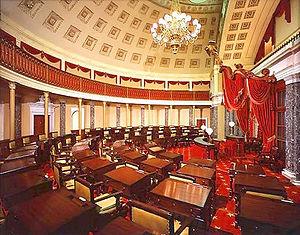
Le Capitole des États-Unis est le bâtiment qui sert de siège au Congrès, le pouvoir législatif des États-Unis. Il est situé dans la capitale fédérale, Washington, D.C. La construction de style néoclassique commence en 1793 et s'achève en 1812. Il est constitué d'un dôme et de deux ailes. L’aile nord est le siège du Sénat et l’aile sud est celle de la Chambre des représentants.